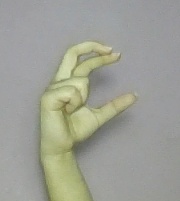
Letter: thal